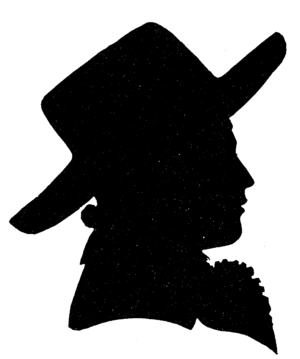
Silhouette autoportrait de Joseph Martin Kraus lorsqu'il était étudient à Göttingen. Kraus a dit avoir fait environ 2000 de ces silhouettes. (Collection du Bezirksmuseum Buchen, Odenwald)
Joseph Martin Kraus est un compositeur et chef d'orchestre allemand né à Miltenberg am Main, petite ville bavaroise, le dimanche 20 juin 1756 et mort à Stockholm, où il fait l'essentiel de sa courte carrière, le samedi 15 décembre 1792. Kraus est éclipsé par son exact contemporain, l'illustre Wolfgang Amadeus Mozart.